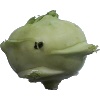
Label: Kohlrabi 1